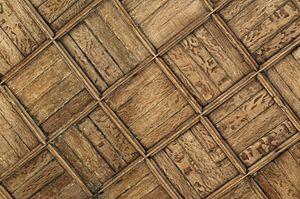
Détail du plafond de l'église de Baulne-en-Brie.
Vallées en Champagne est, depuis le 1ᵉʳ janvier 2016, une commune nouvelle française située dans le département de l'Aisne en région Hauts-de-France.
Baulne-en-Brie est une commune déléguée de Vallées en Champagne et une ancienne commune française, située dans le département de l'Aisne en région Hauts-de-France.